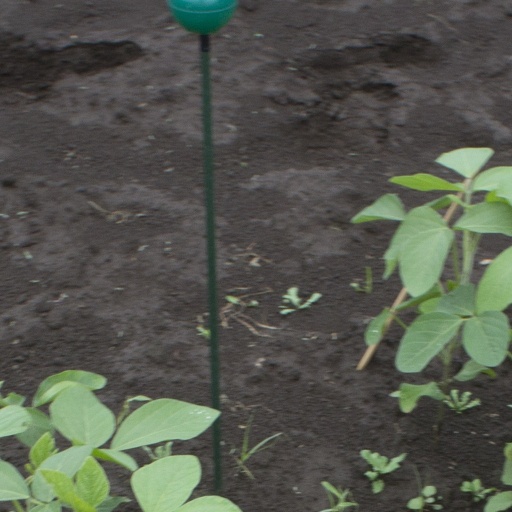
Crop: soybean